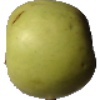
Label: Apple Golden 3